Stargate (1995 console video game)

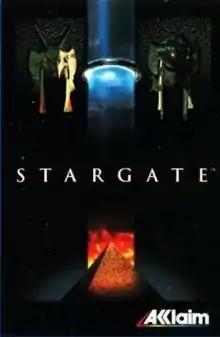

Stargate is a 1995 platform game by Acclaim Entertainment for the Super Nintendo Entertainment System and Genesis/Mega Drive. It follows the adventures of Colonel Jack O'Neill as he struggles to free the slaves of Abydos, defeat Ra, and get his mission team back home using the stargate device. The game is based on the 1994 film of the same name.